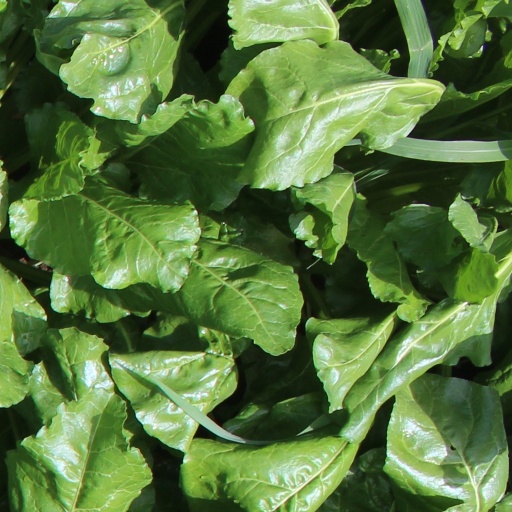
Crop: sugar beet